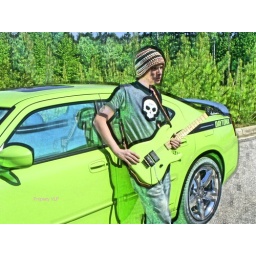
wyatt with his jackson guitar posing with a dodge charger rt in wake forest nc